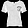
Label: T - shirt / top